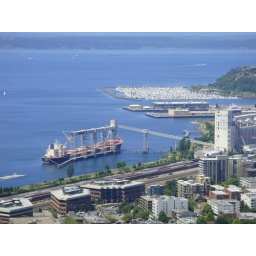
Elliott Bay, including a sail boat harbor and some shipping docks, as seen from the Space Needle in Seattle.